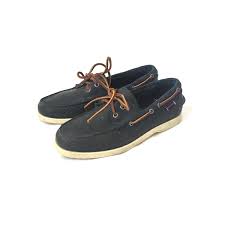
Label: Boat